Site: brandenburg
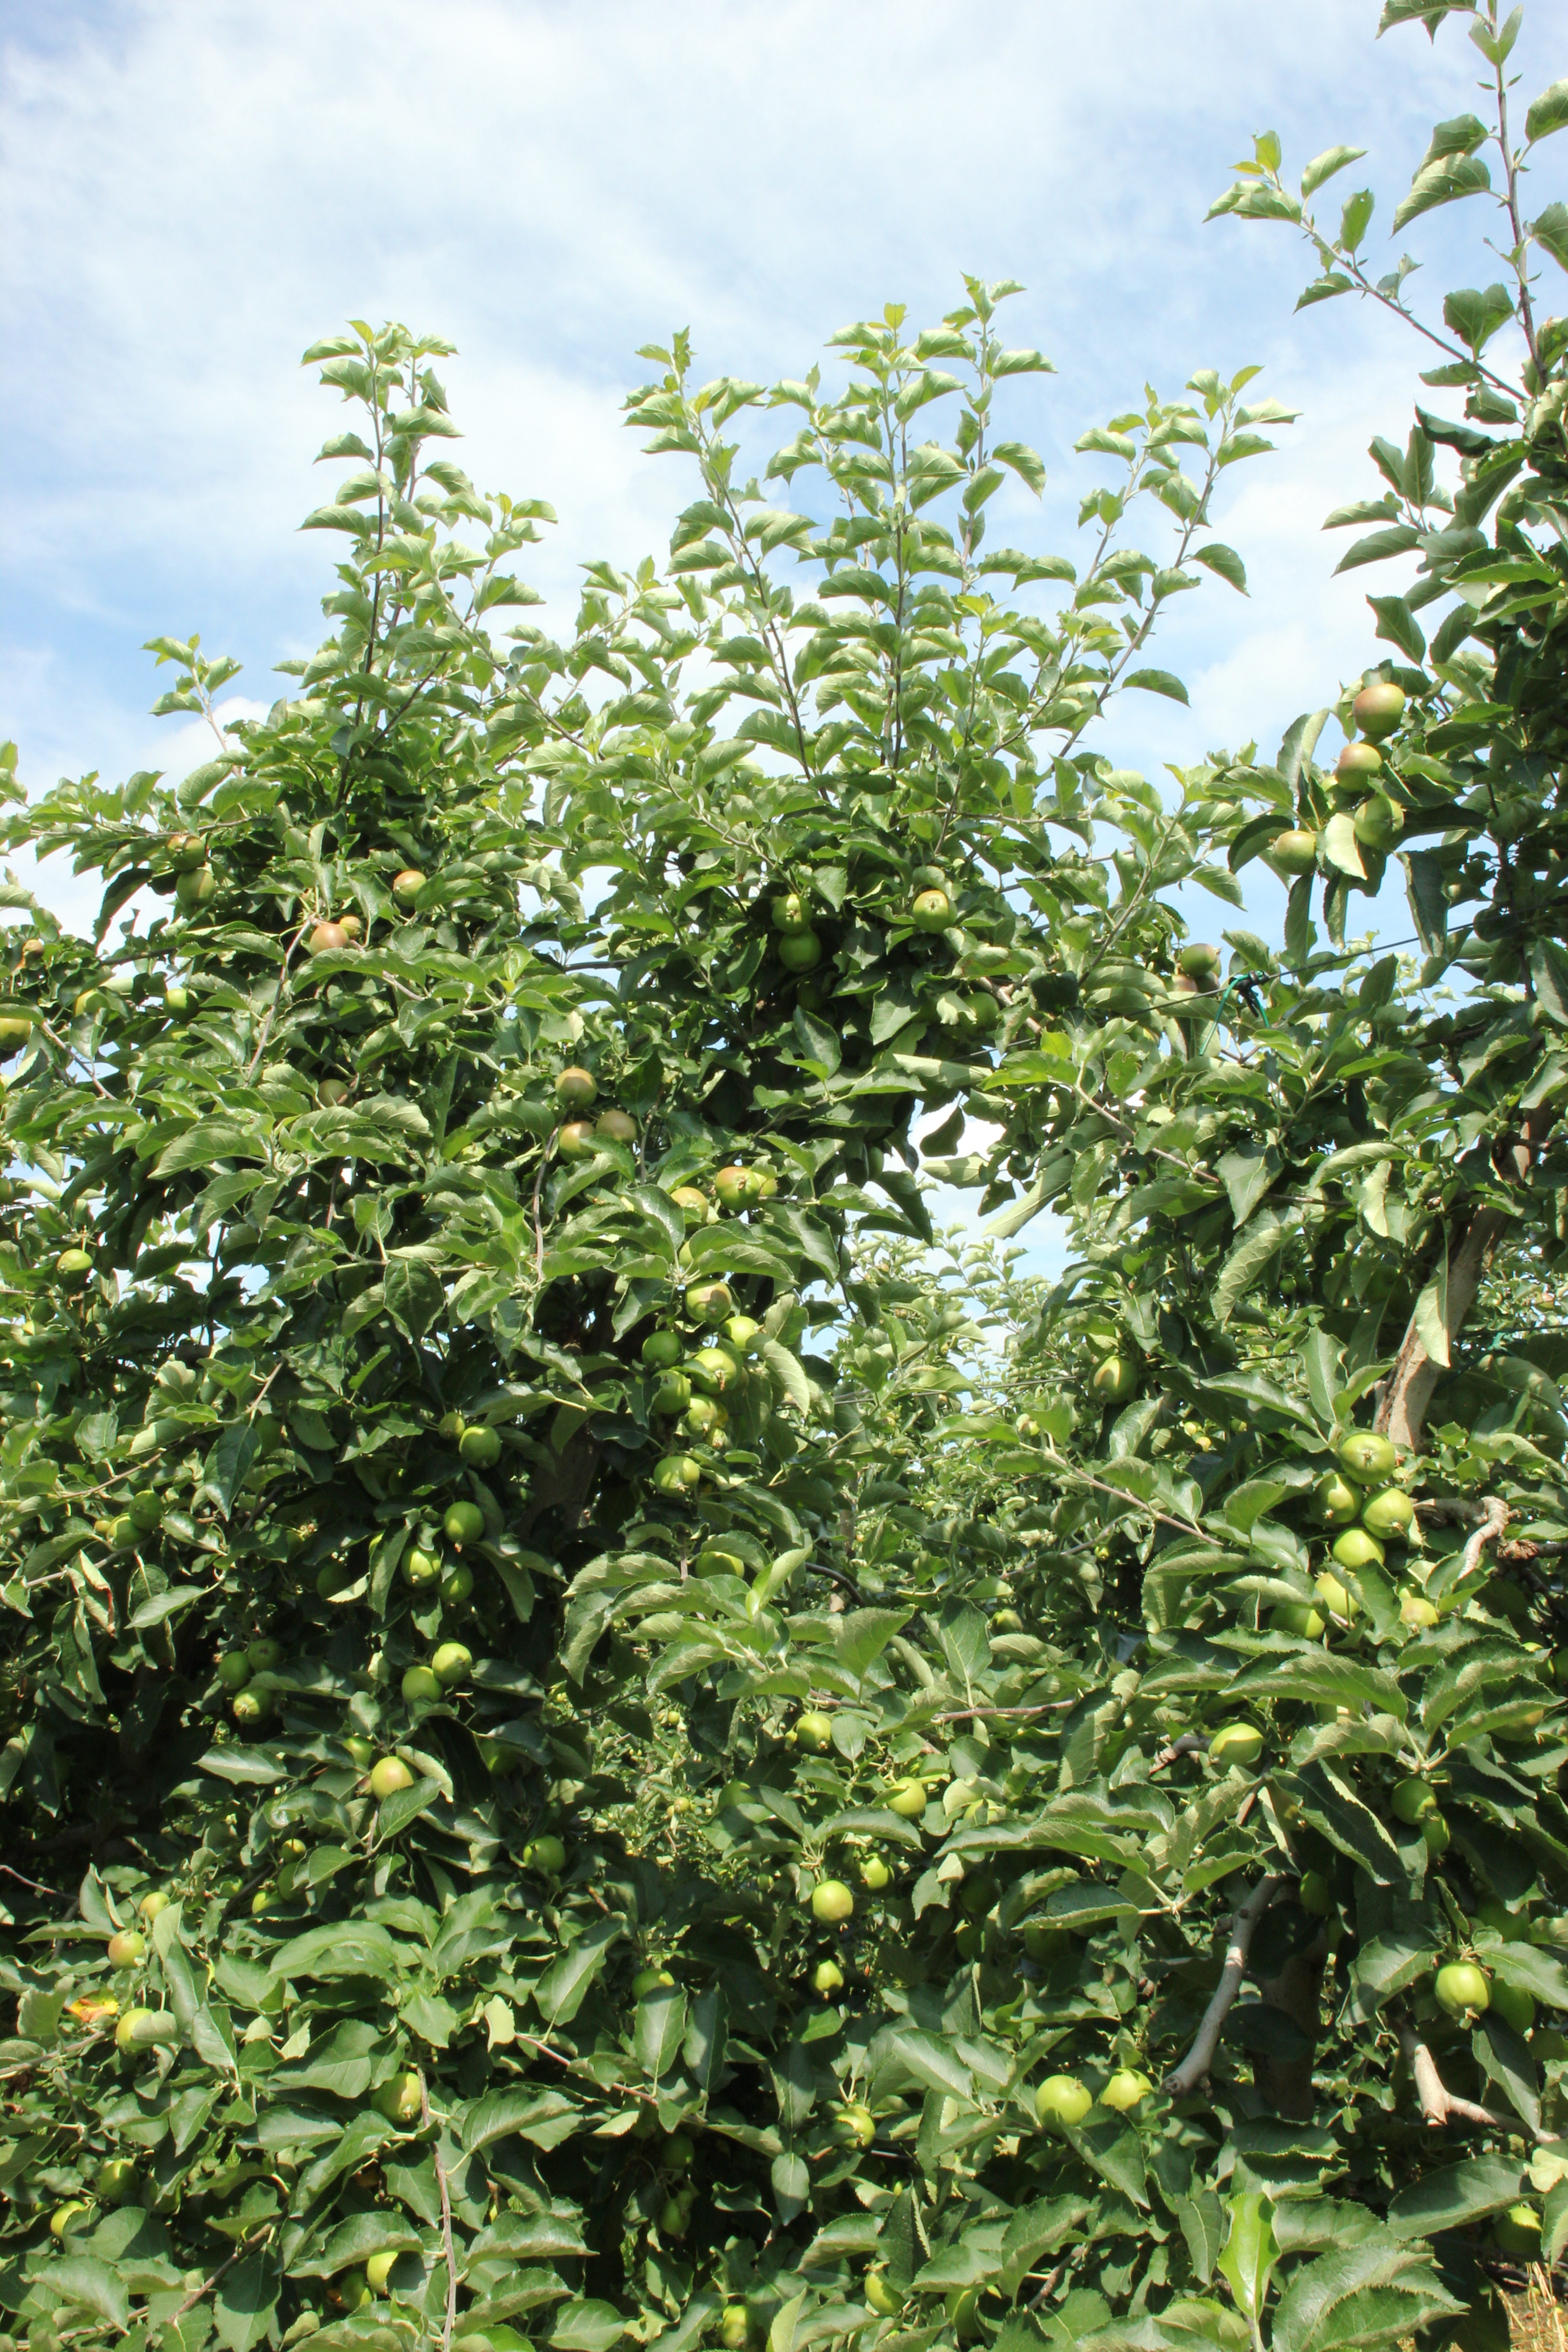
Growth stage (BBCH 74): Development of fruit